Goshta Eka Paithanichi

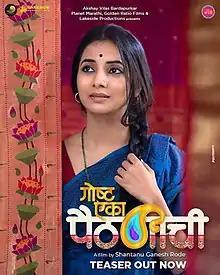
Official poster

Goshta Eka Paithanichi is a 2022 Marathi-language film directed by Shantanu Ganesh Rode, produced by Akshay Bardapurkar, Abhayanand Singh, and Piiyush Singh under the banner of Planet Marathi, Golden Ratio Films, and Lakeside Productions. The film starring Sayali Sanjeev, Suvrat Joshi, Milind Gunaji and Mrinal Kulkarni.